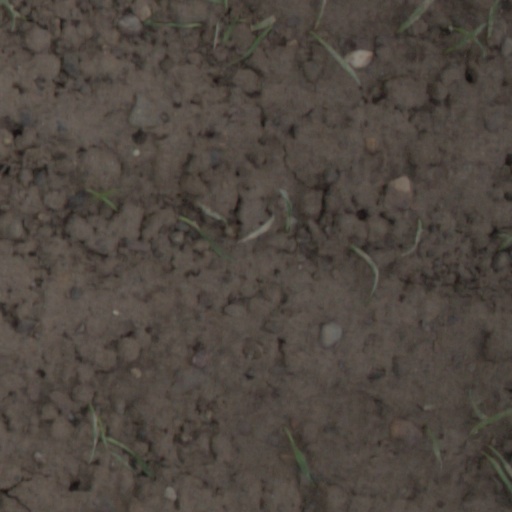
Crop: wheat